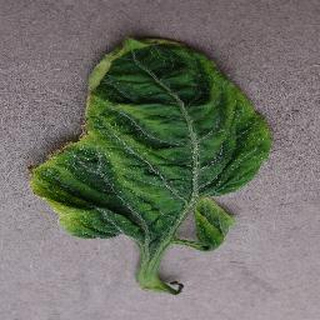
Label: tomato_yellow_leaf_curl_virus